Maxi (Canadian supermarket)

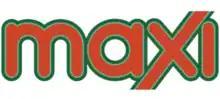
Maxi's second logo from about 1994 to 2002

The first Maxi store opened November 19, 1984 in a former Kmart location in Longueuil. At 60,000-square-feet, this store was three times the size of conventional supermarkets. Maxi was intended to be a larger spinoff version of Provigo's Héritage supermarket chain.